Château de Chenonceau

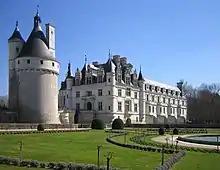
View of the château from the edge of the formal gardens to the west of the residence. The medieval keep to the left is the last vestige of the previous château, located in what is now the forecourt, still surrounded by moats.

An architectural mixture of late Gothic and early Renaissance, Château de Chenonceau and its gardens are open to the public. Other than the Royal Palace of Versailles, it is the most visited château in France.